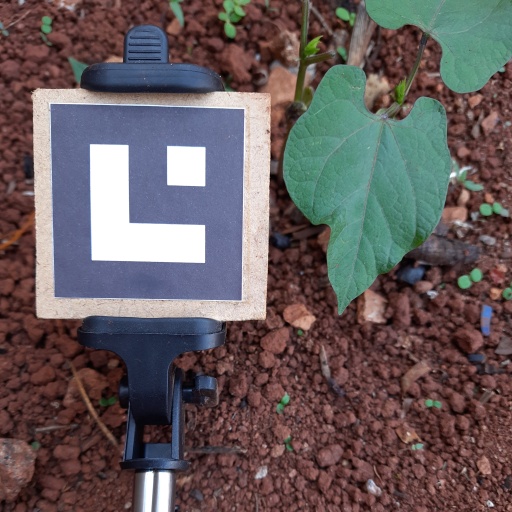
Observations: wavy surface, no eating holes, under shade